Luis Suárez (footballer, born 1935)

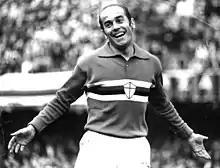
Suárez with Sampdoria in the early 1970s

In July 1970, Suárez was signed by fellow Serie A club Sampdoria, as part of a swap deal that saw Mario Frustalupi join Inter. In Genoa, he moved back into his favoured position in midfield, and became one of the team's most notable players and leaders, together with Giovanni Lodetti. He scored 13 goals in 73 total appearances for the "Blucerchiati".